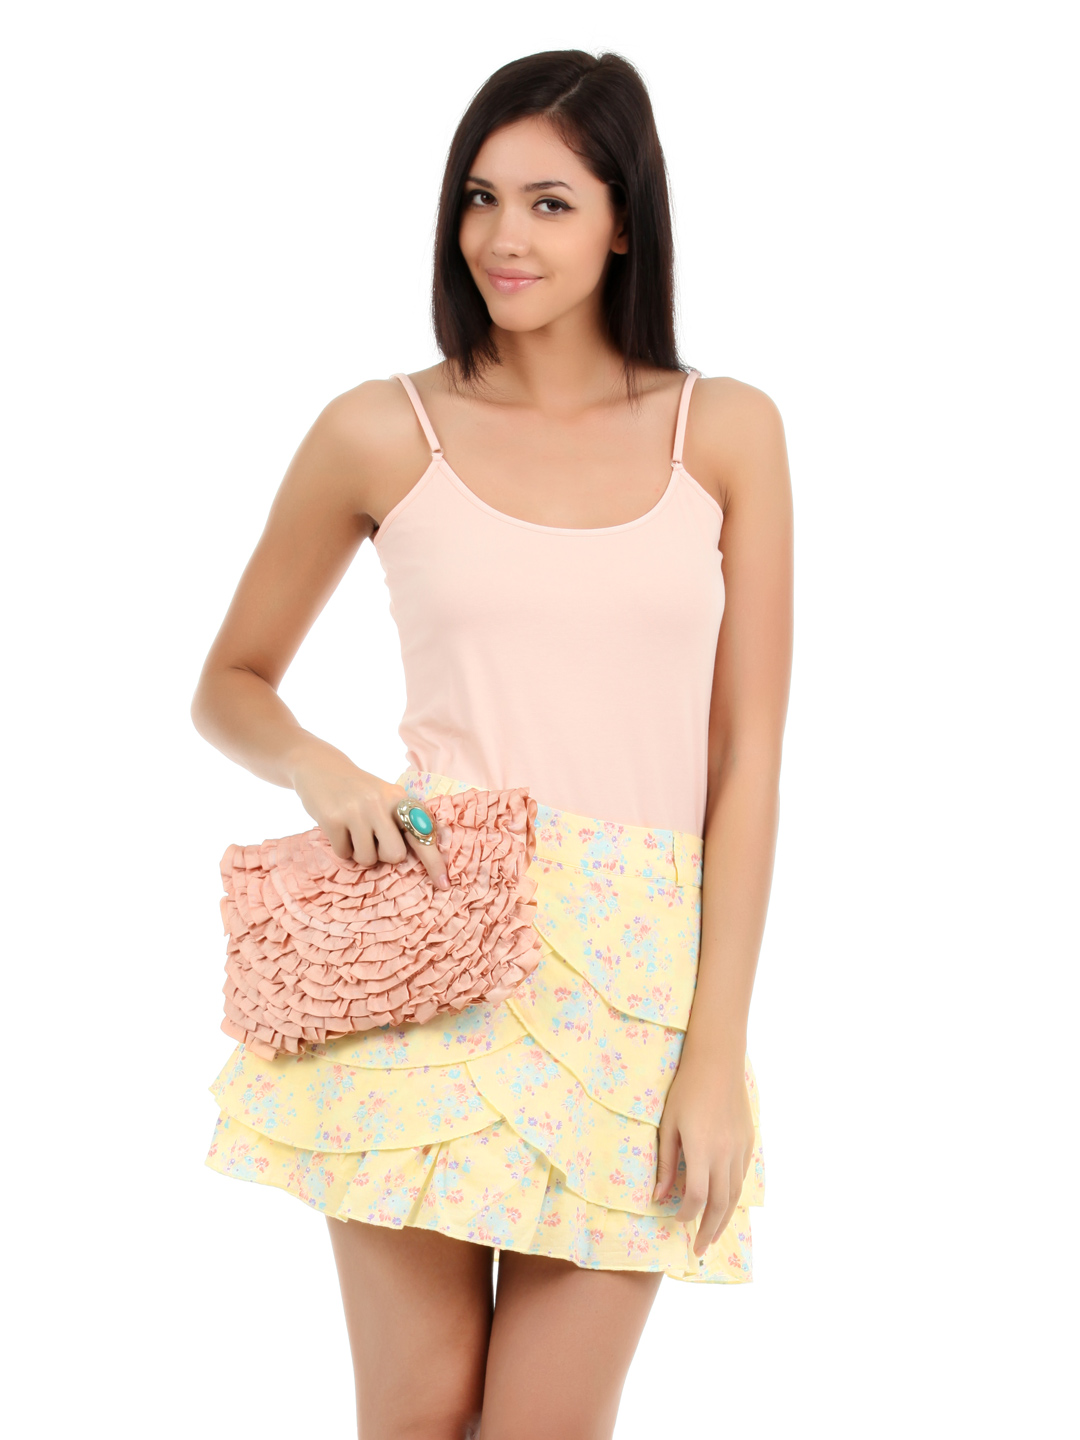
Elle Women Yellow Skirt
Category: Apparel / Bottomwear / Skirts
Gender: Women
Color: Yellow
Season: Summer 2012
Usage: Casual